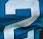
Number: 2